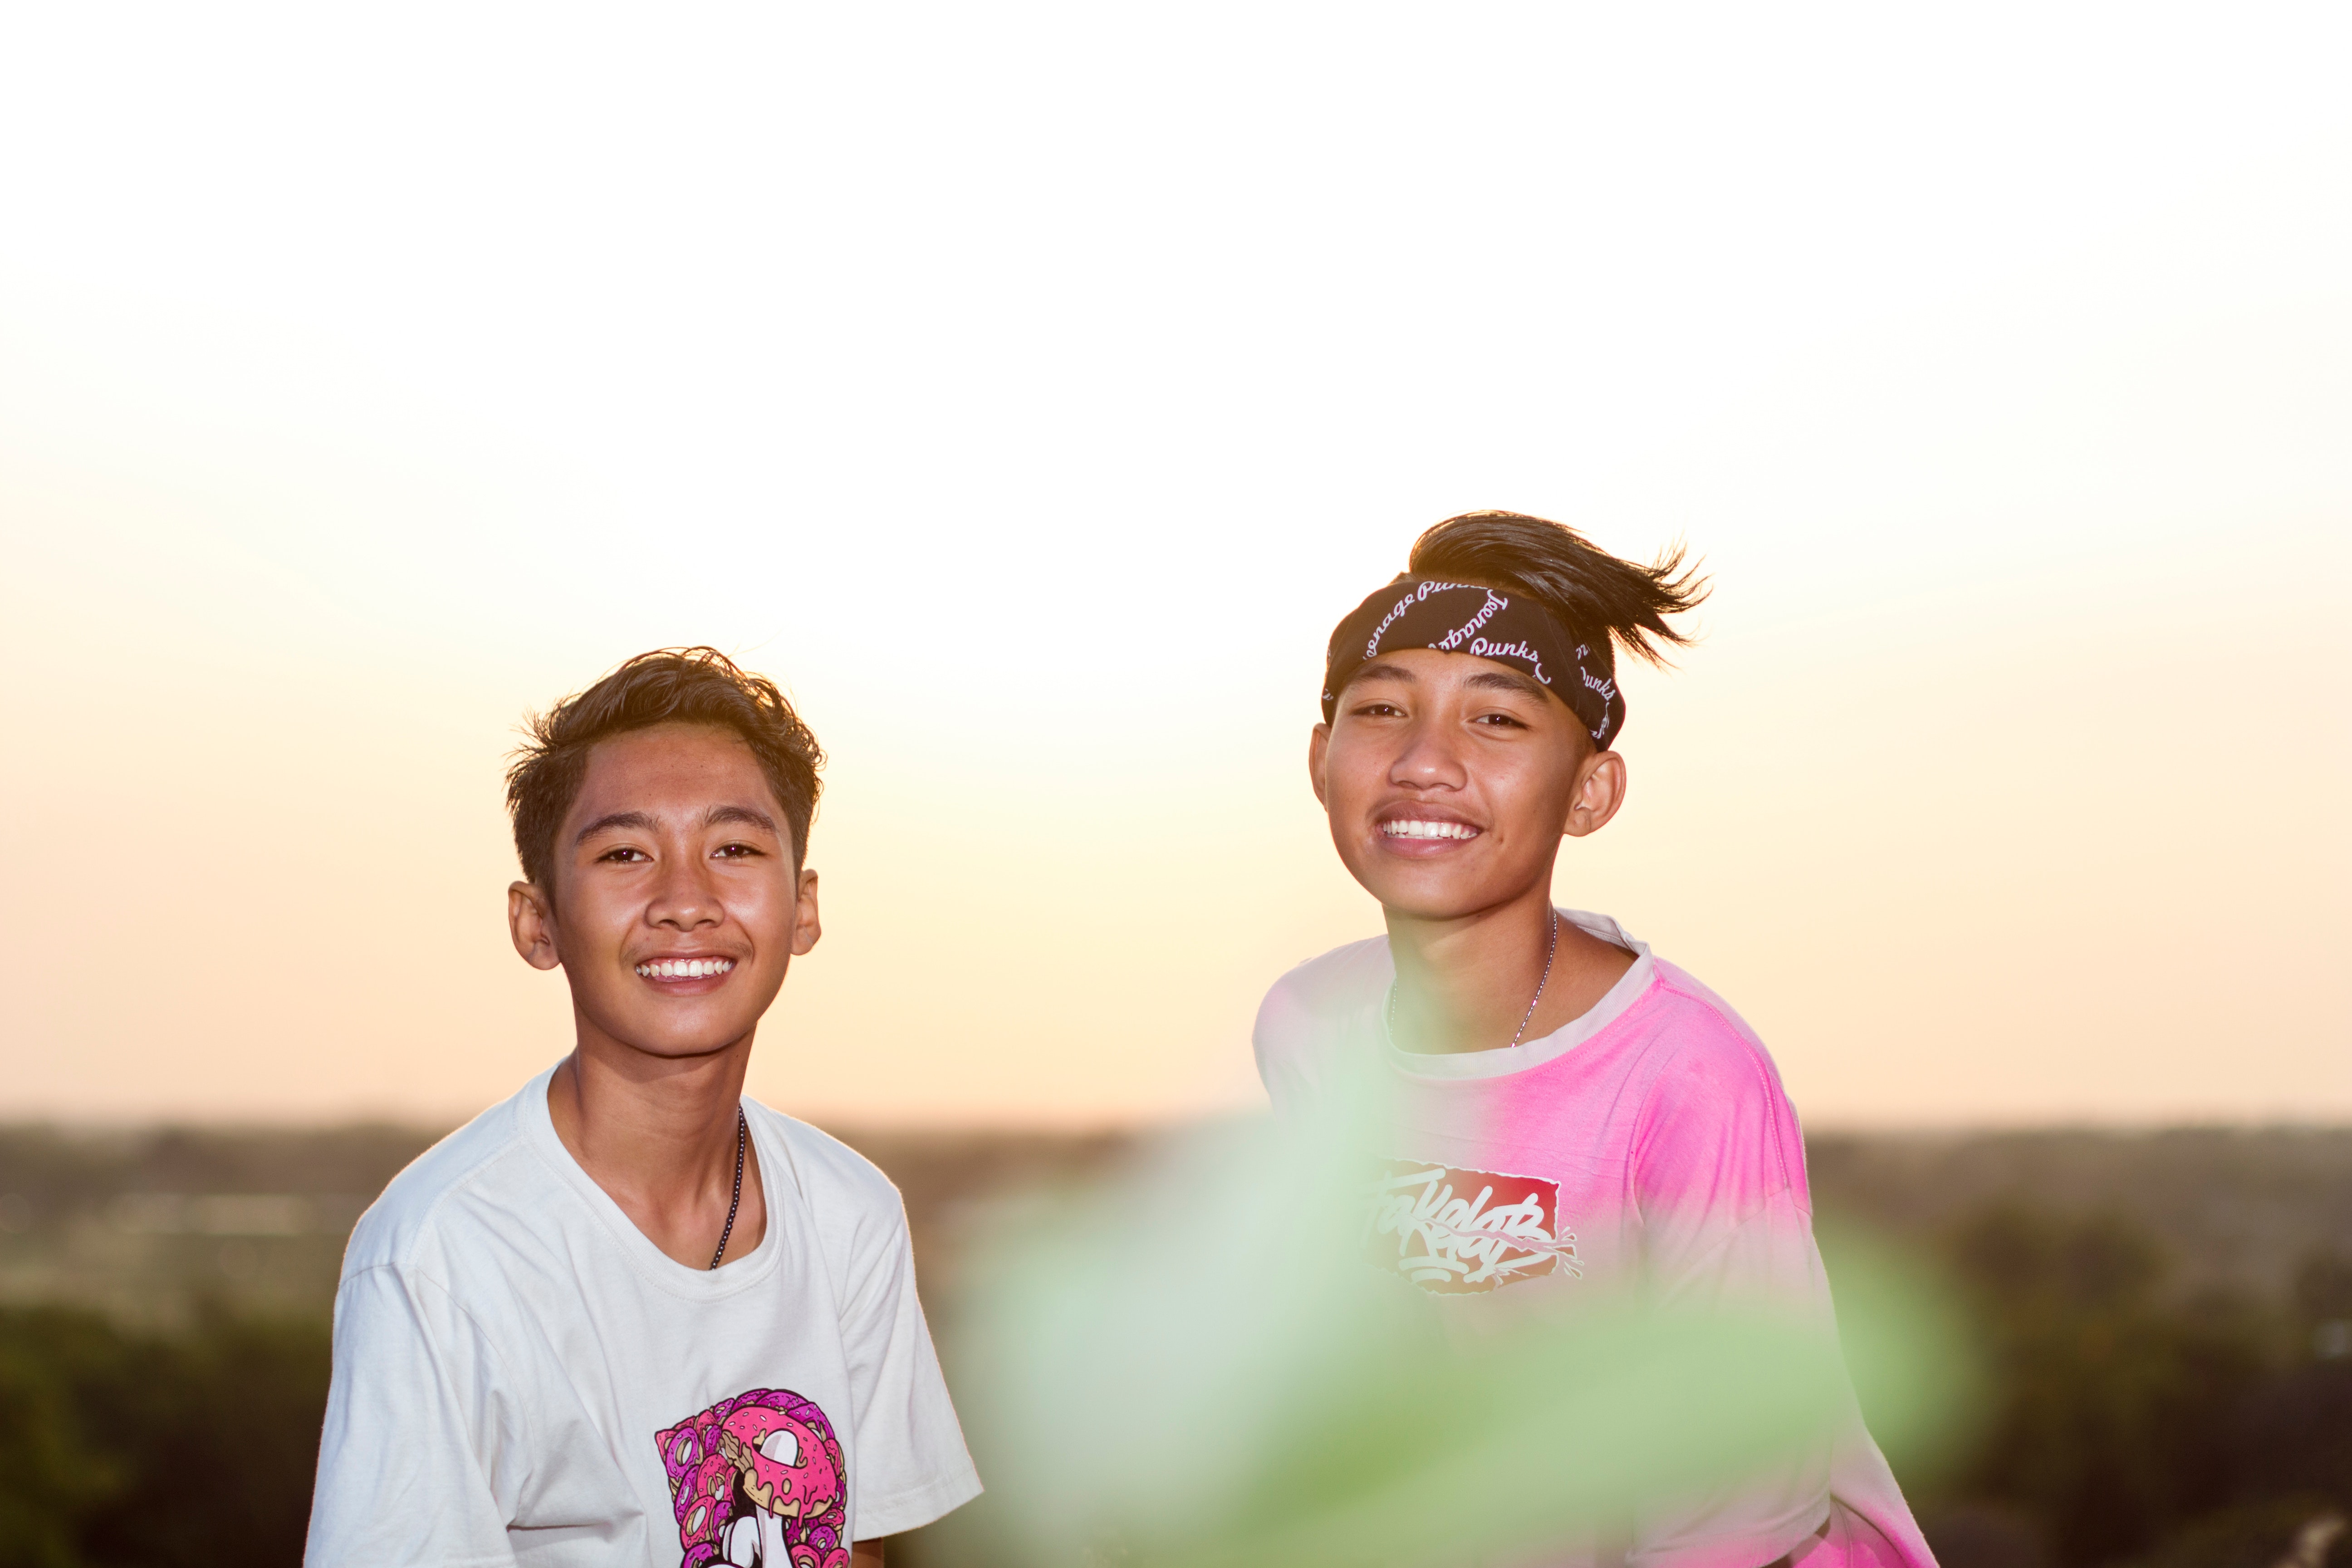
People in nature, people, photograph, fun, friendship, happy, pink, vacation, smile, summer, leisure, photography, child, recreation, landscape, t shirt, family, travel, gesture, tourism